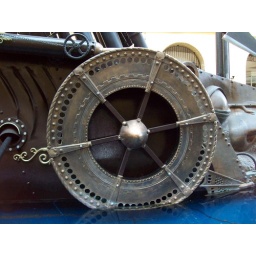
part of metal sculptor of fantasy ship in mall along river thames between london bridge and tower bridge